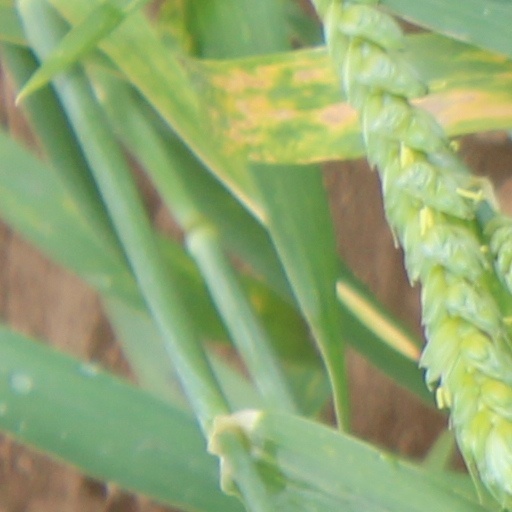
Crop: wheat